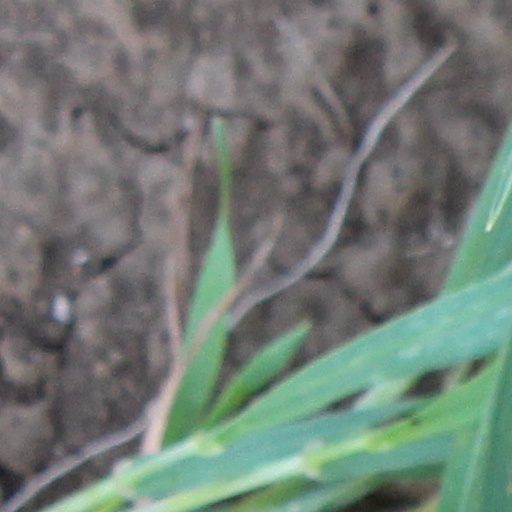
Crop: wheat